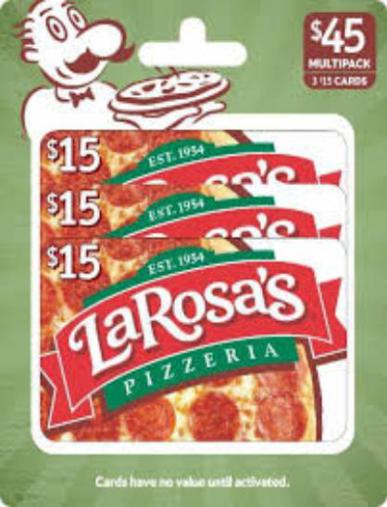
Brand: larosa's pizzeria
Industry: Food